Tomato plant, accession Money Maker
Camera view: horizontal (90 deg, fisheye); turntable rotation: 120 degrees
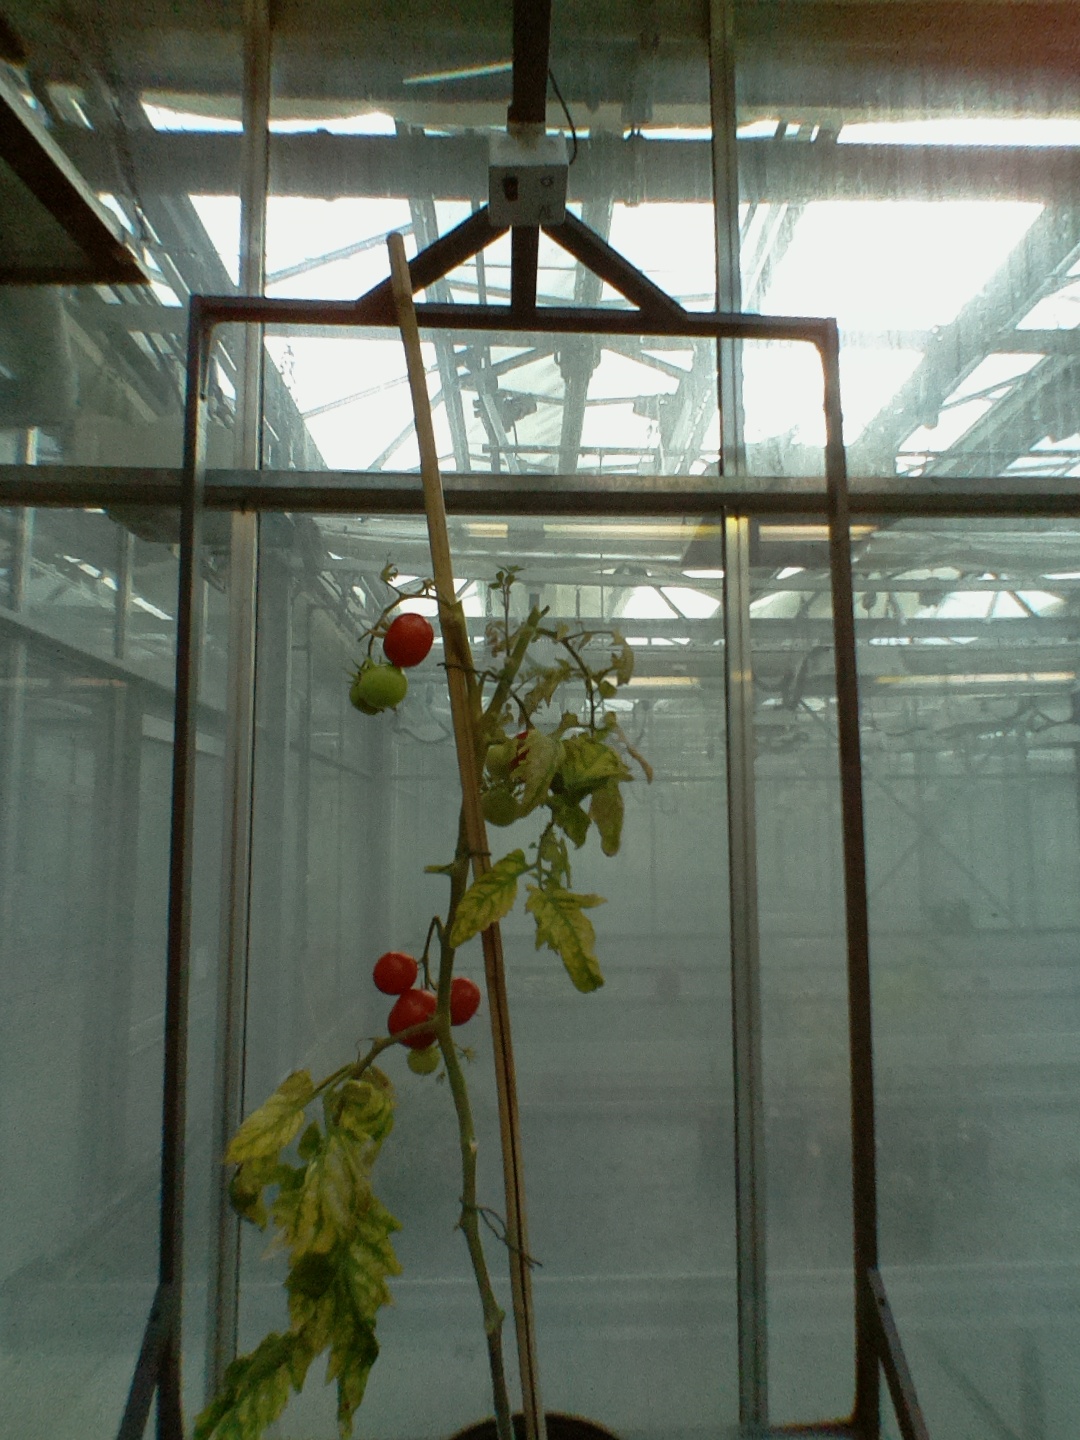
BBCH growth stage 86: 60%-70% of fruits show typical fully ripe color